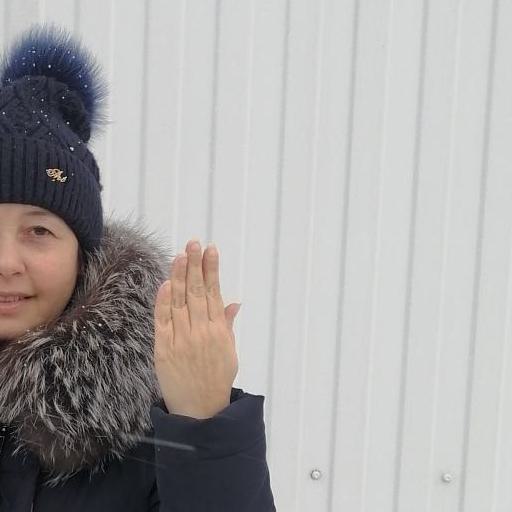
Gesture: stop_inverted